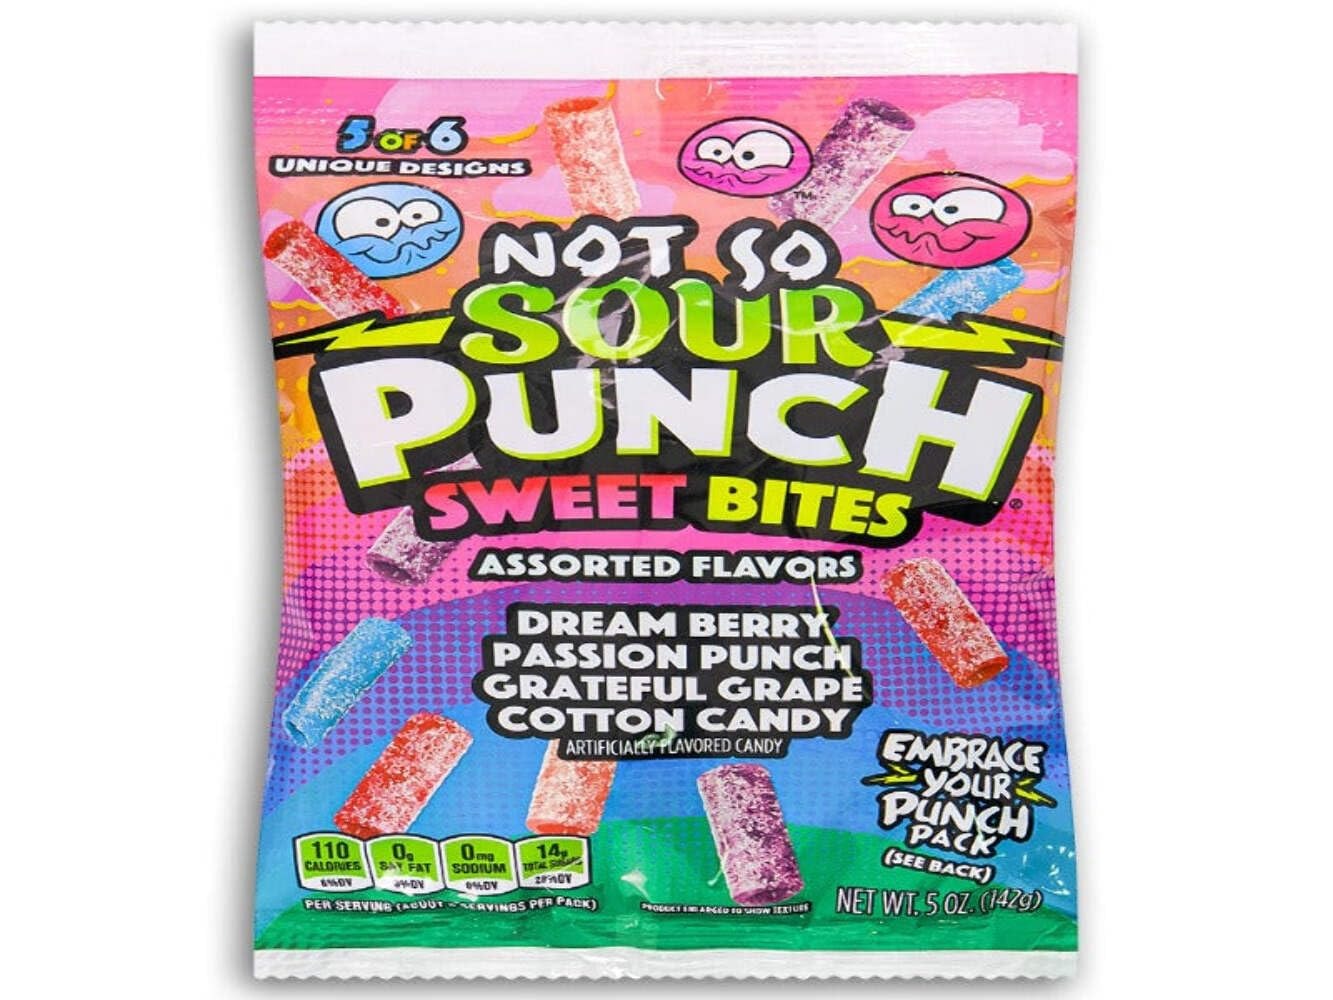
Item Name: Sour Punch Sweet Bites, 5oz Bag
Bullet Point 1: Kosher
Bullet Point 2: Halal
Product Description: Dream berry. Passion punch. Grateful grape. Cotton candy. Artificially flavored candy. Per Serving (About 5 Servings per Pack): 110 calories (6% DV); 0 g sat fat (0% DV); 0 mg sodium (0% DV); 14 g added sugars (28% DV). Etimad halal. Contains bioengineered food ingredients. Sweet not sour! Not so Sour Punch. Embrace your Punch: Love what makes you unique, appreciate what makes others different. sourpunch.com. how2recycle.info. Follow us (at)sourpunchcandy. Facebook. Instagram. Twitter. Questions or comments? American Licorice Company P.O. Box 119, Laporte, IN 46352. Investing in Happiness. See how at americanlicorice.com/csr. True: Made in a certified zero waste facility. Made in U.S.A.
Value: 5.0
Unit: Ounce

Price: 6.22